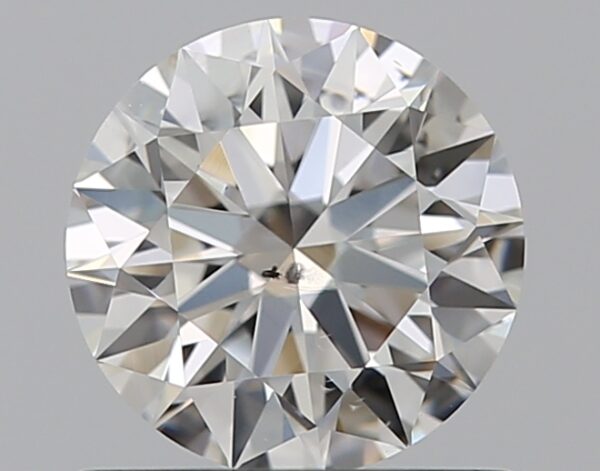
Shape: round
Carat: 0.7
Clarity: SI1
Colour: F
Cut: EX
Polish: EX
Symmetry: EX
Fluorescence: N
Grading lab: GIA
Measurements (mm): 5.7 x 5.72 x 3.49